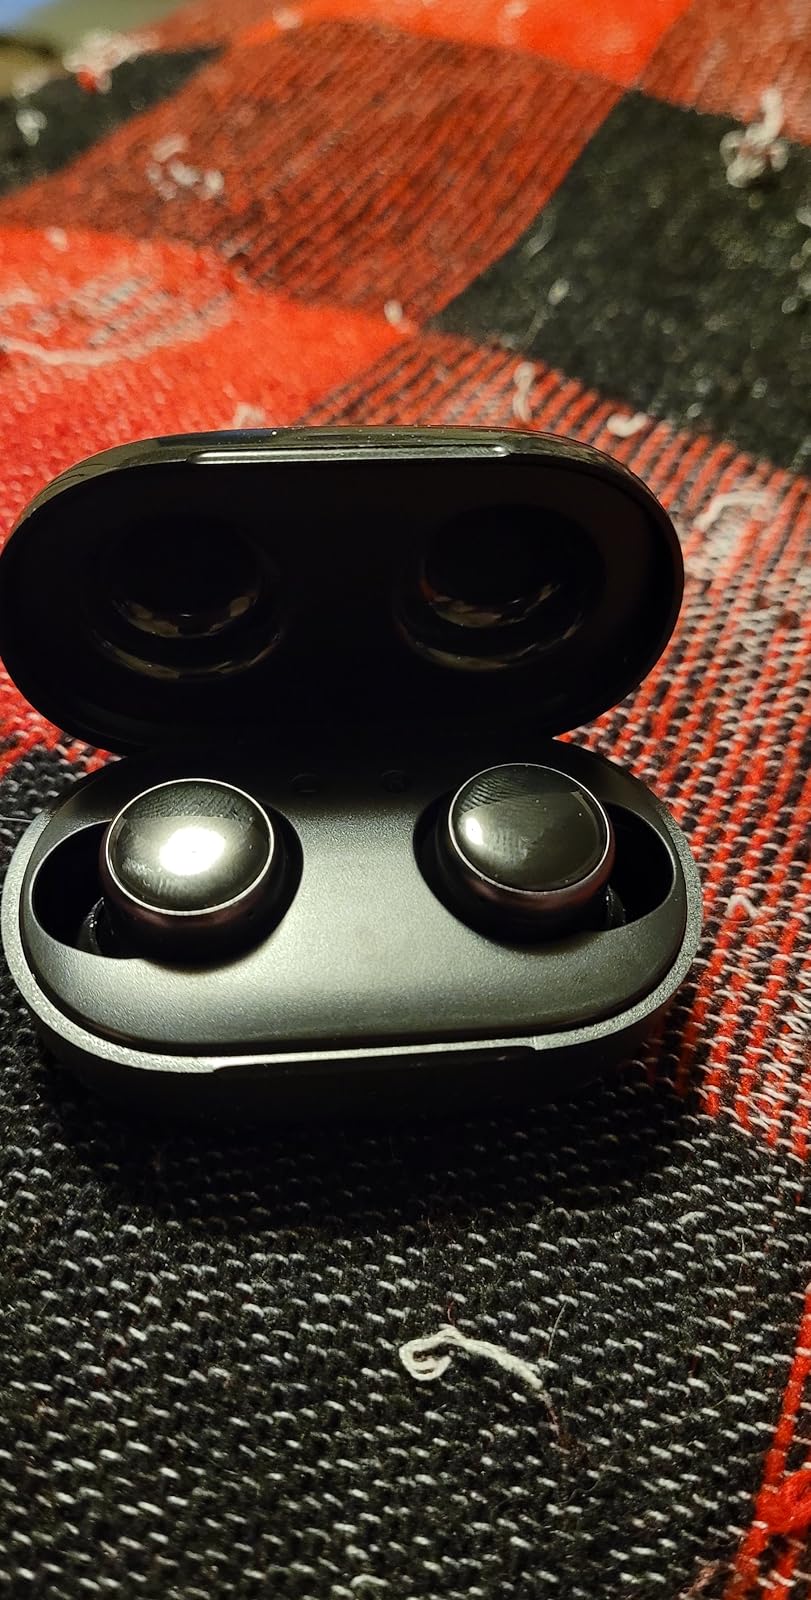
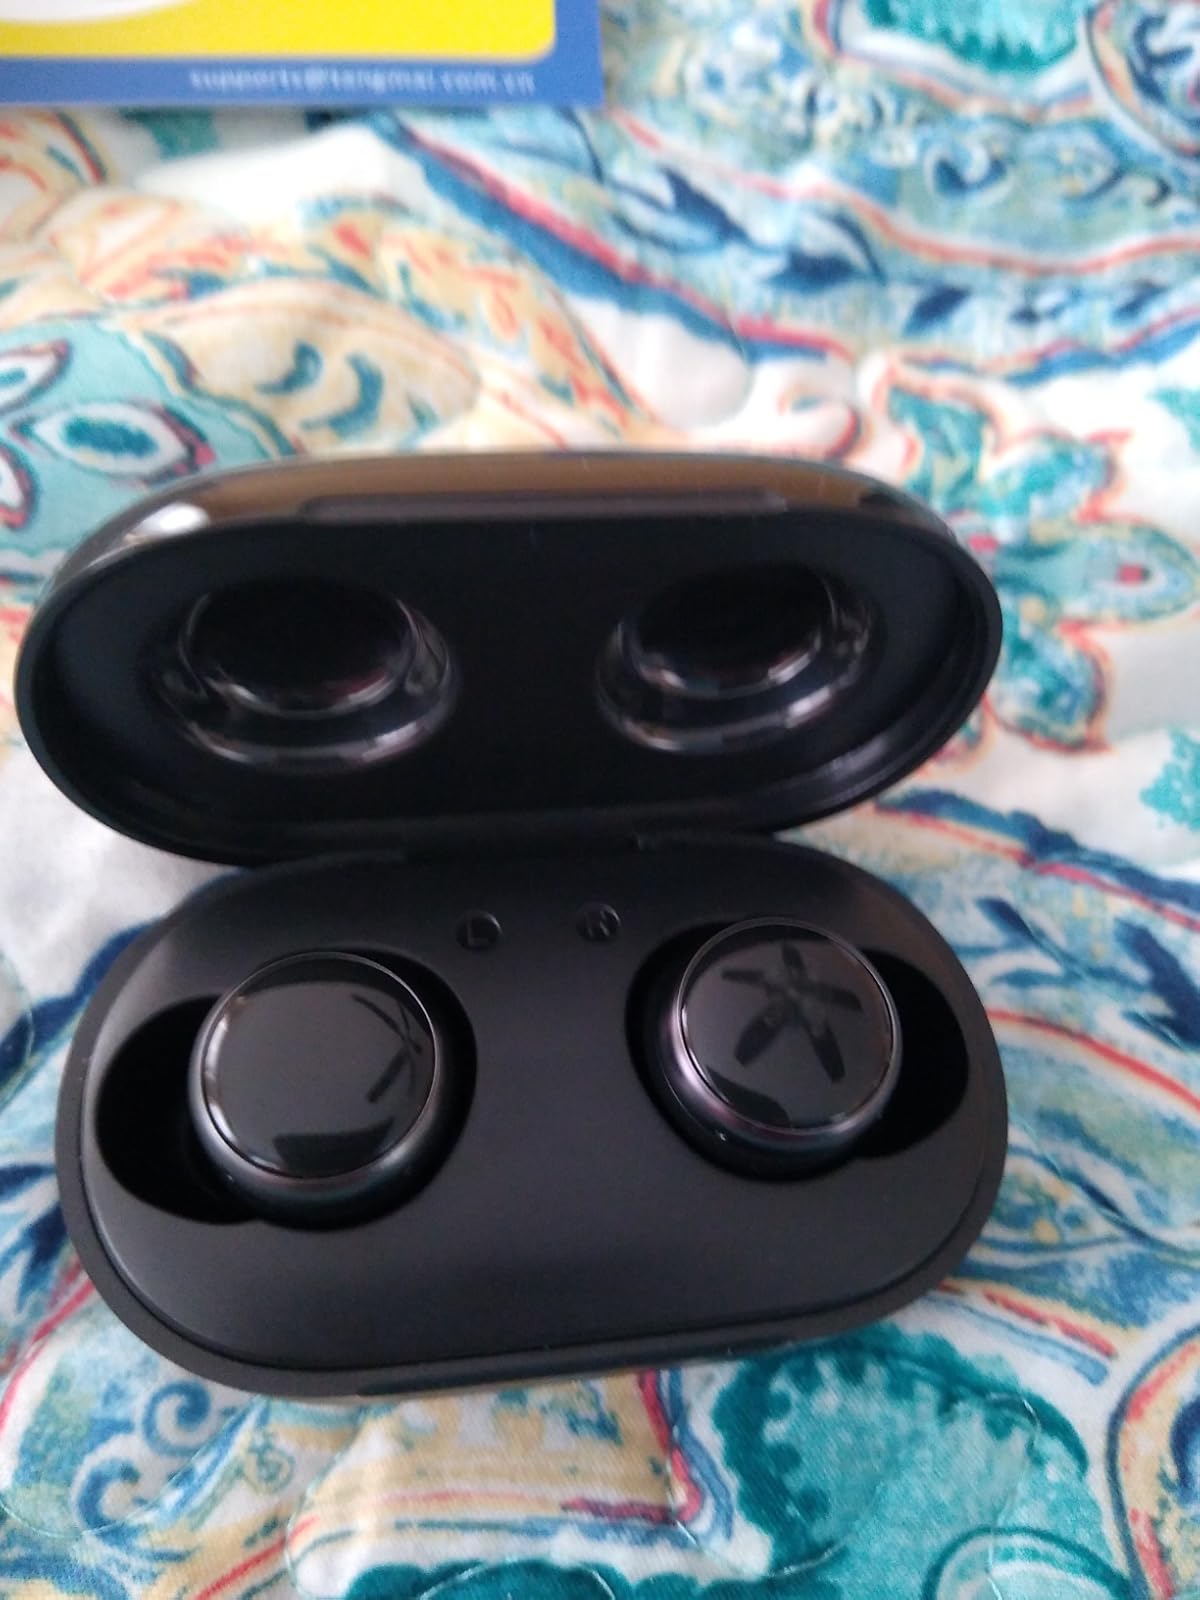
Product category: earbuds
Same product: yes